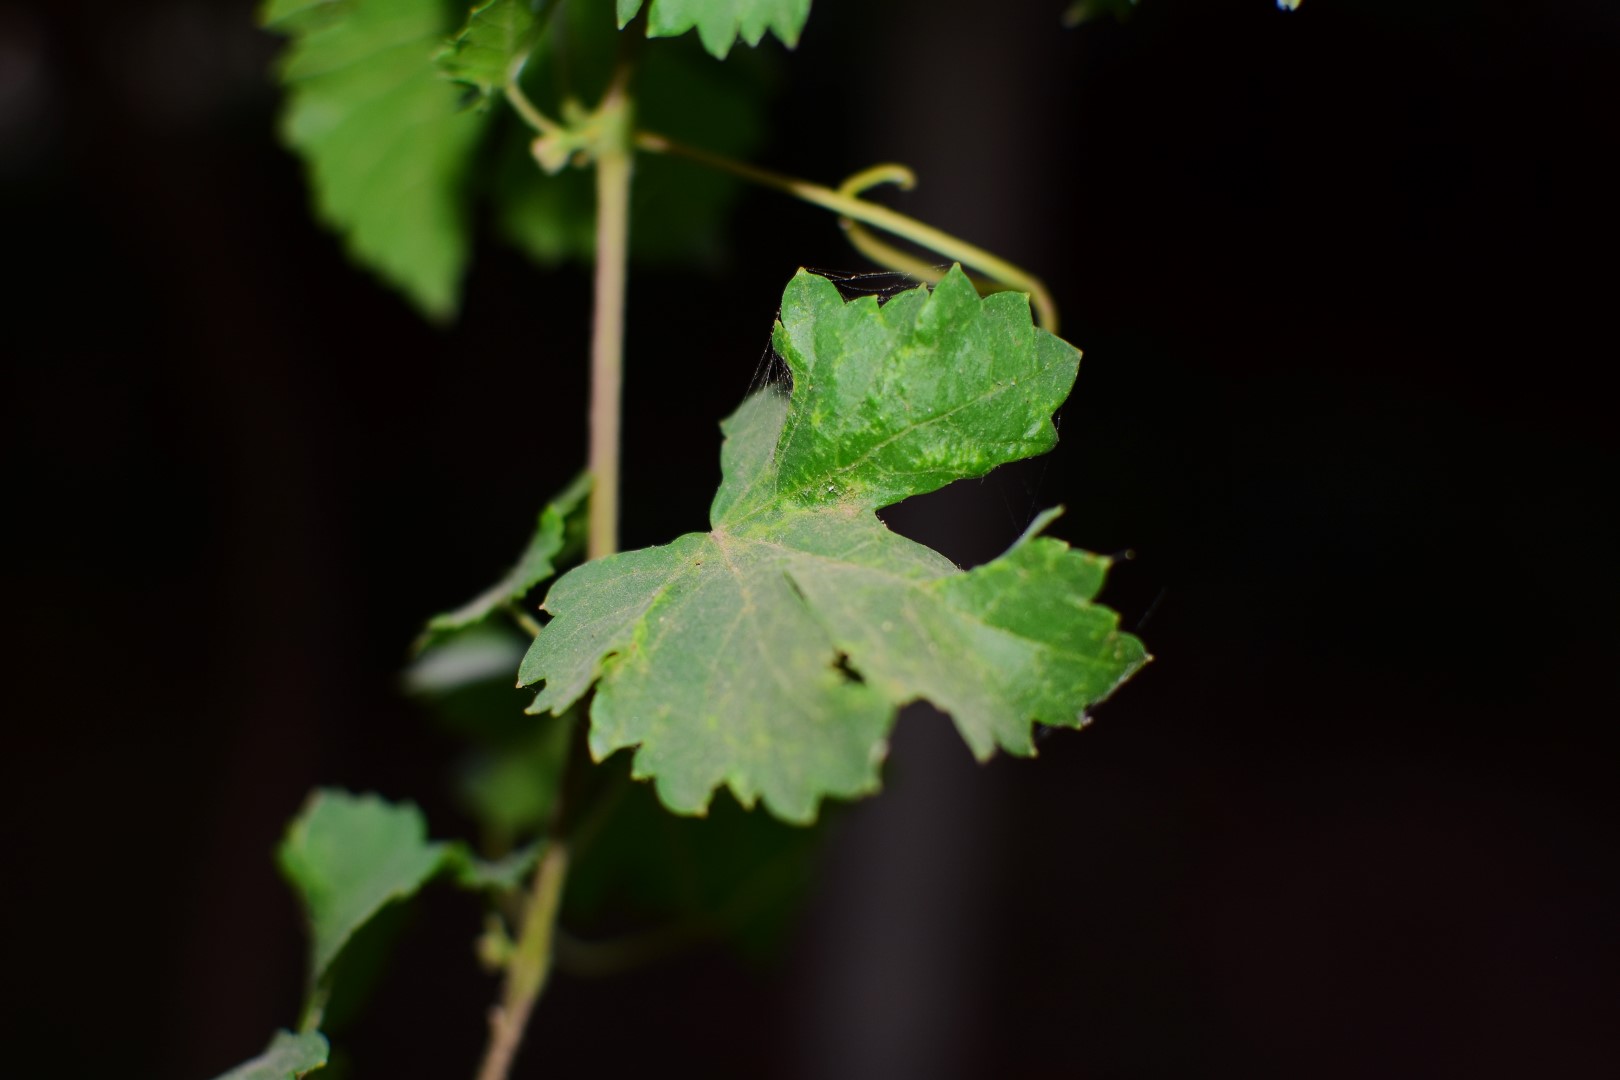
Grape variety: Aswud Balad